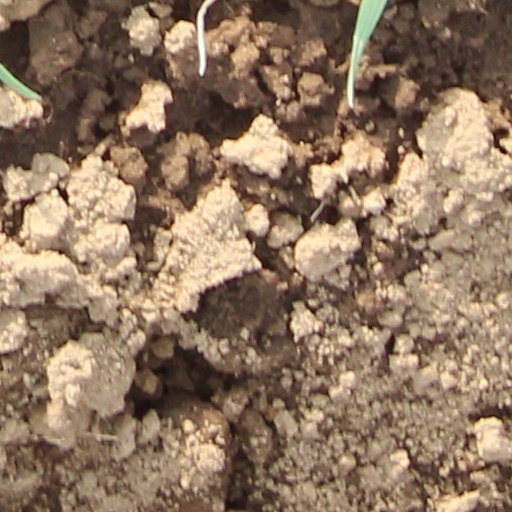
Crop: wheat